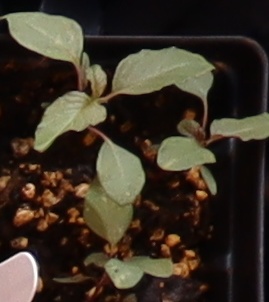
Label: Redroot Pigweed